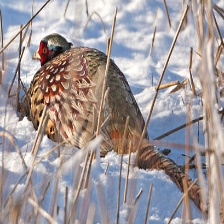
Species: RING-NECKED PHEASANT
Scientific name: PHASIANUS COLCHICUS